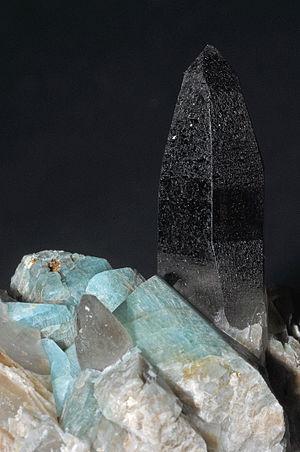
cristaux de quartz fumé, cristaux de microcline var. amazonite